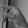
ASL letter: P